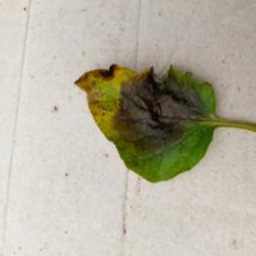
Etiqueta: Late Blight